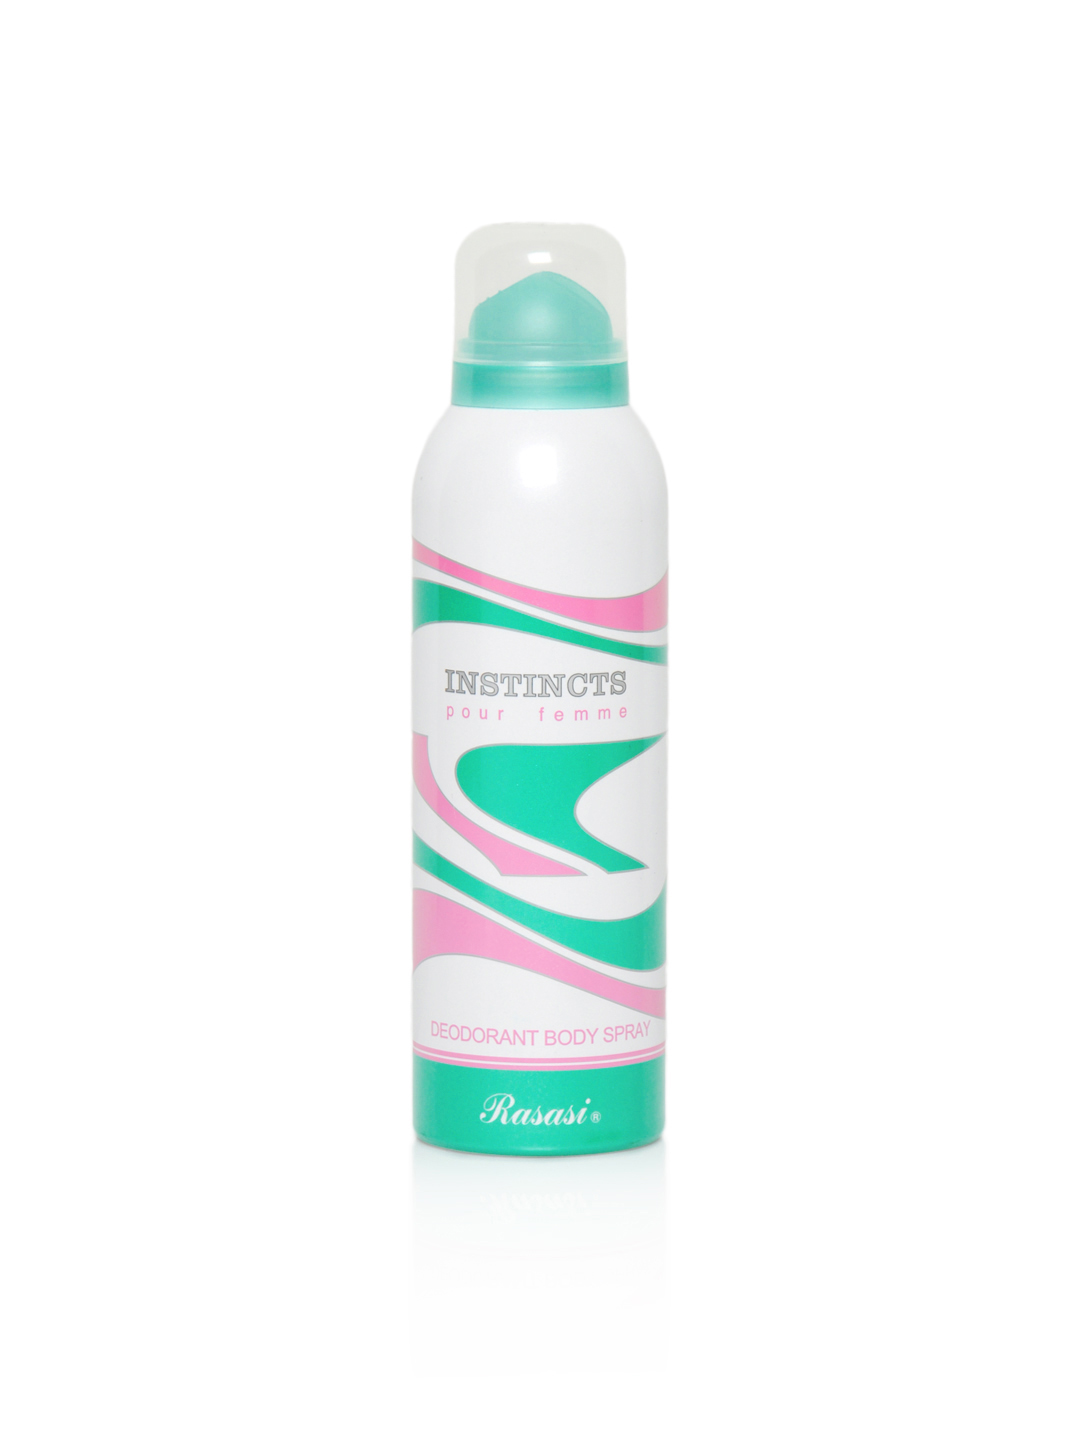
Rasasi Women Instincts Deo
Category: Personal Care / Fragrance / Deodorant
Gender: Women
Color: White
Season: Spring 2017
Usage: Casual